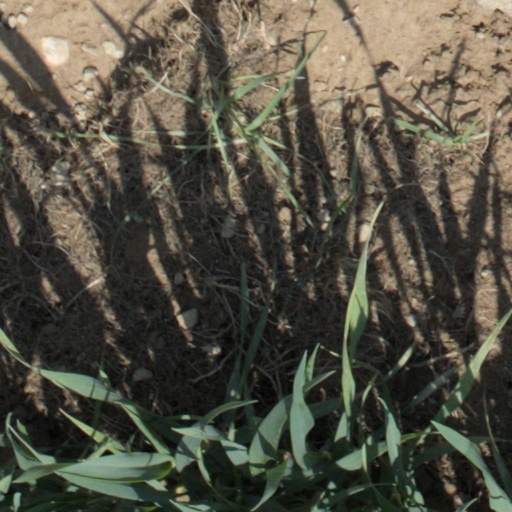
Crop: wheat